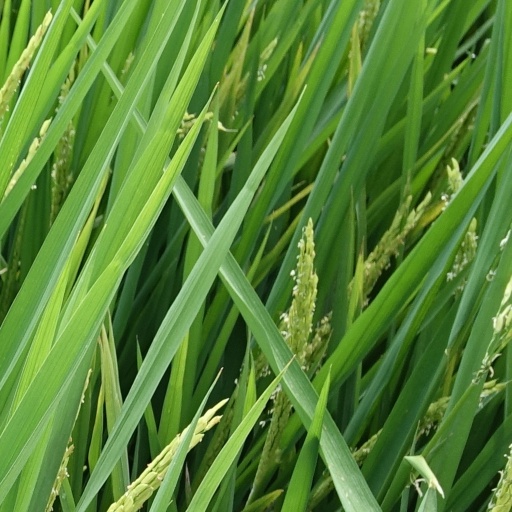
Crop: rice